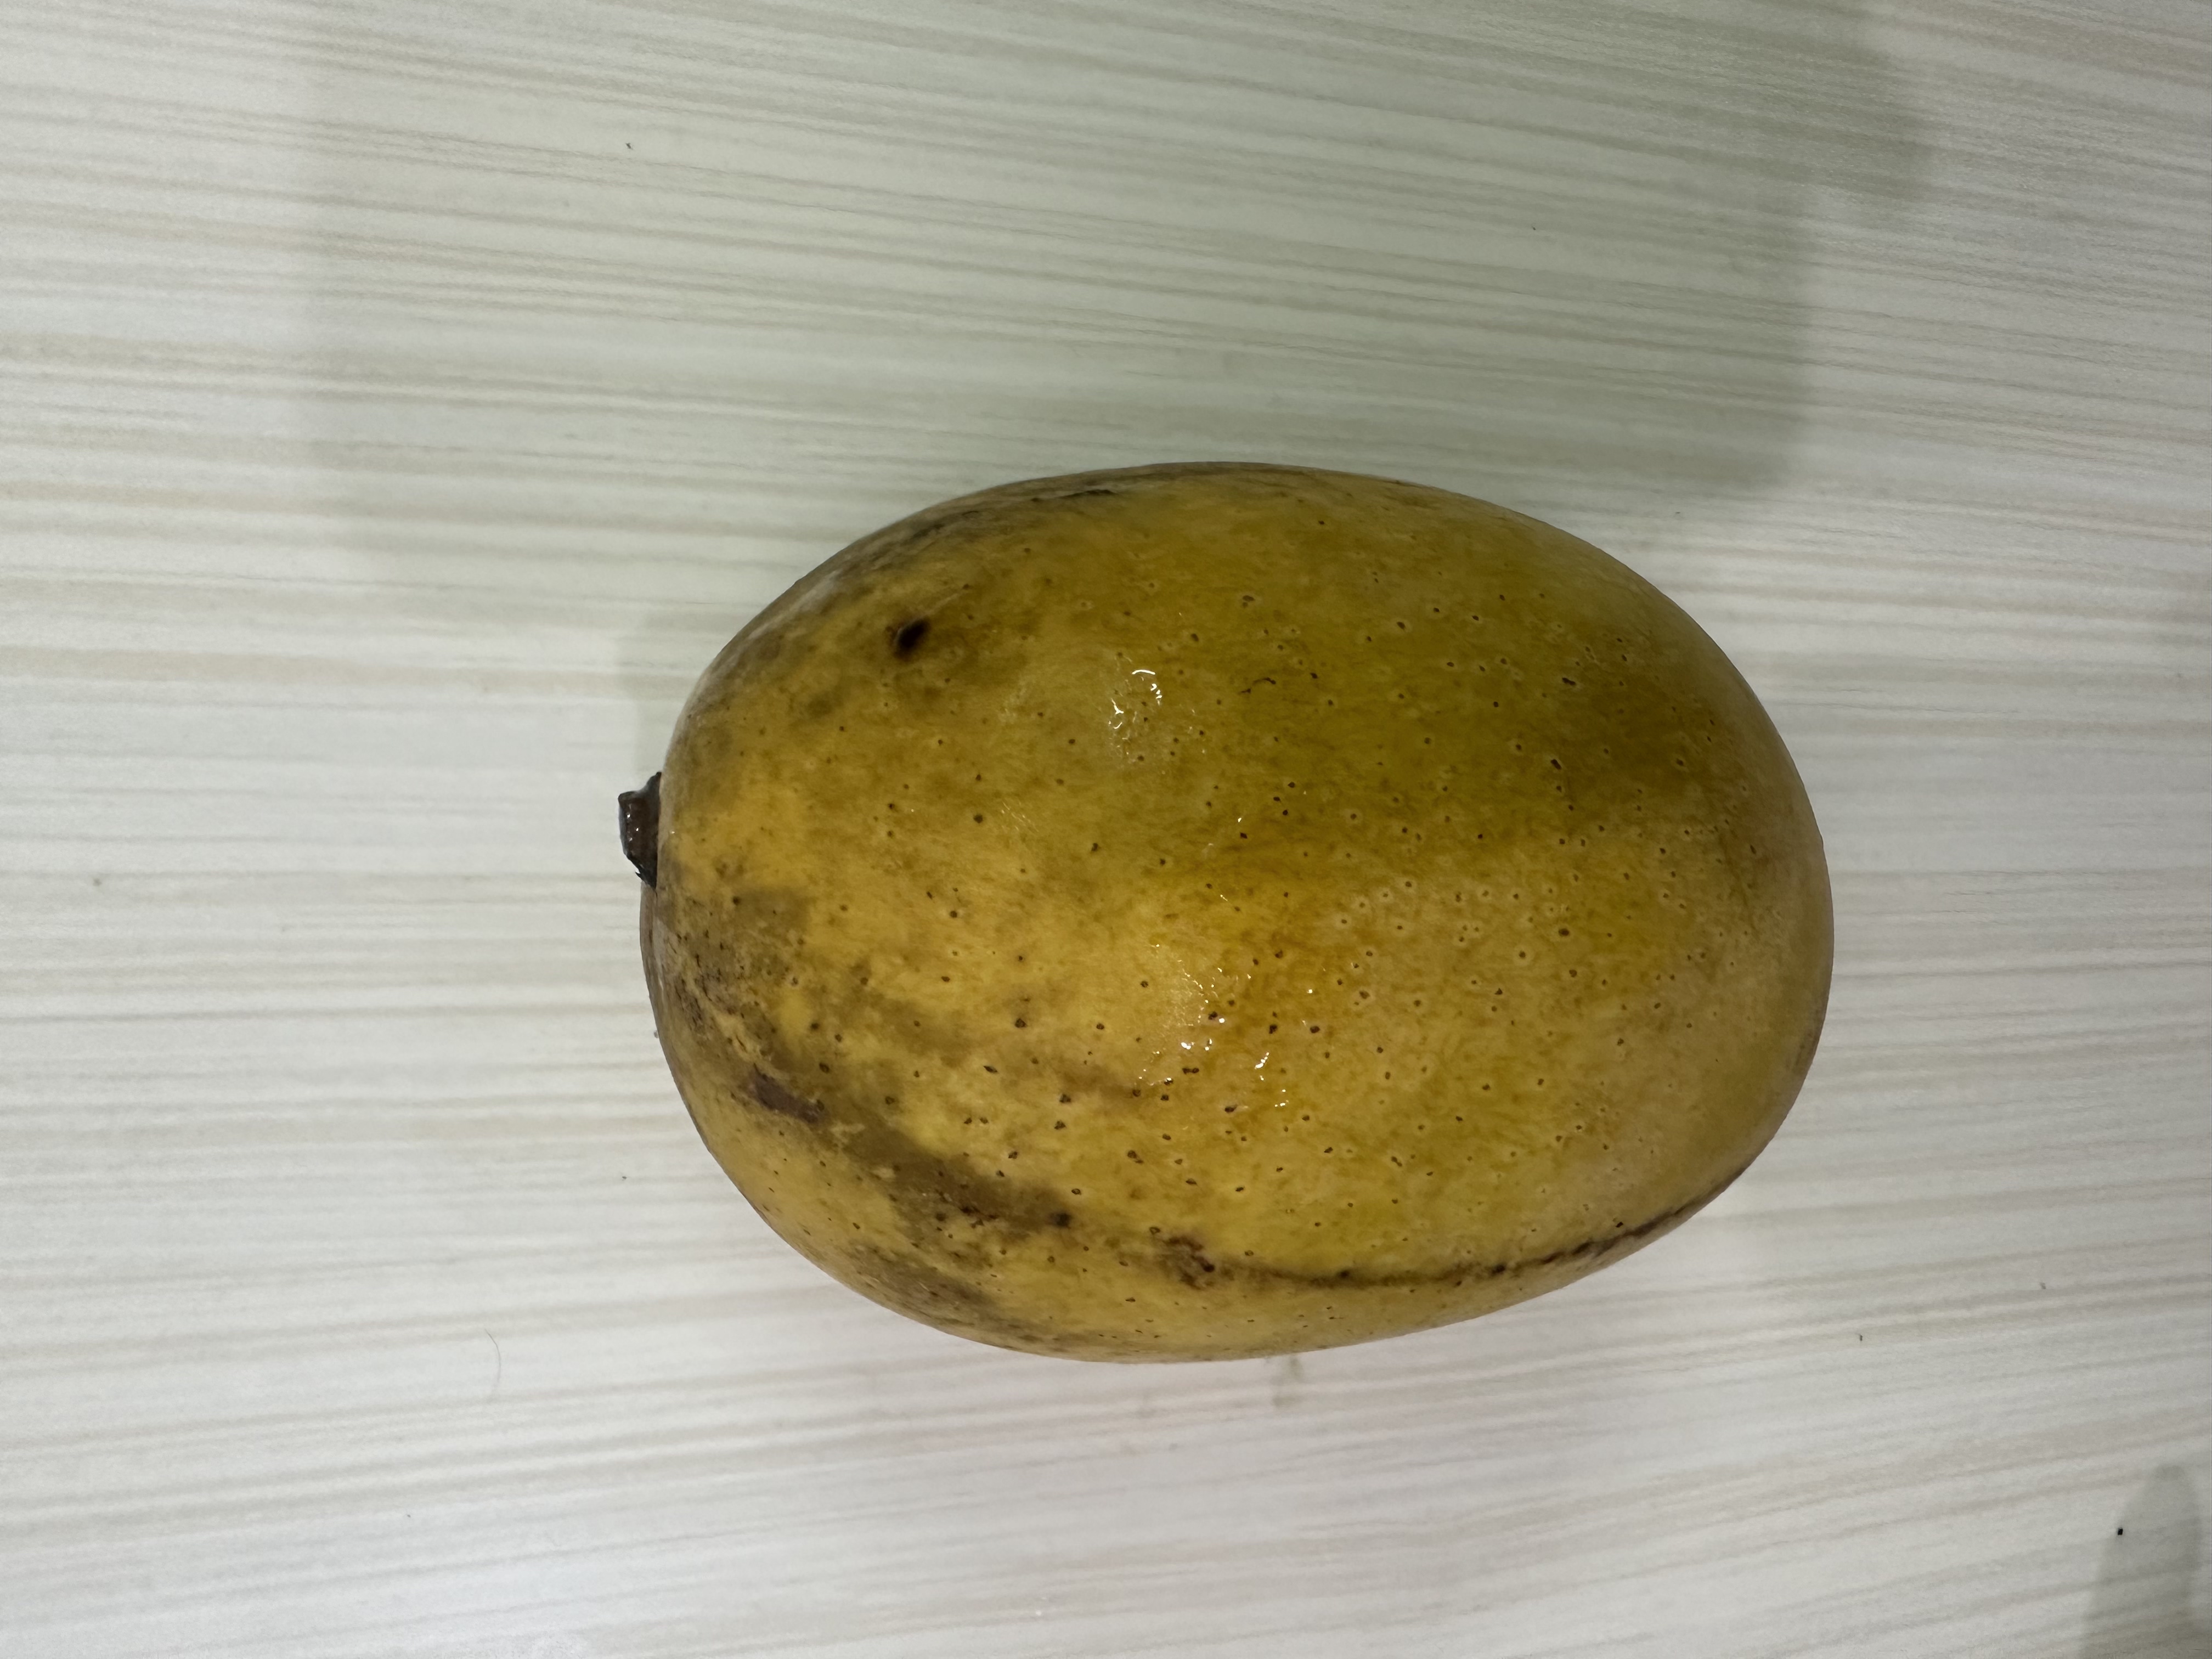
Mango variety: Kanchon Langra